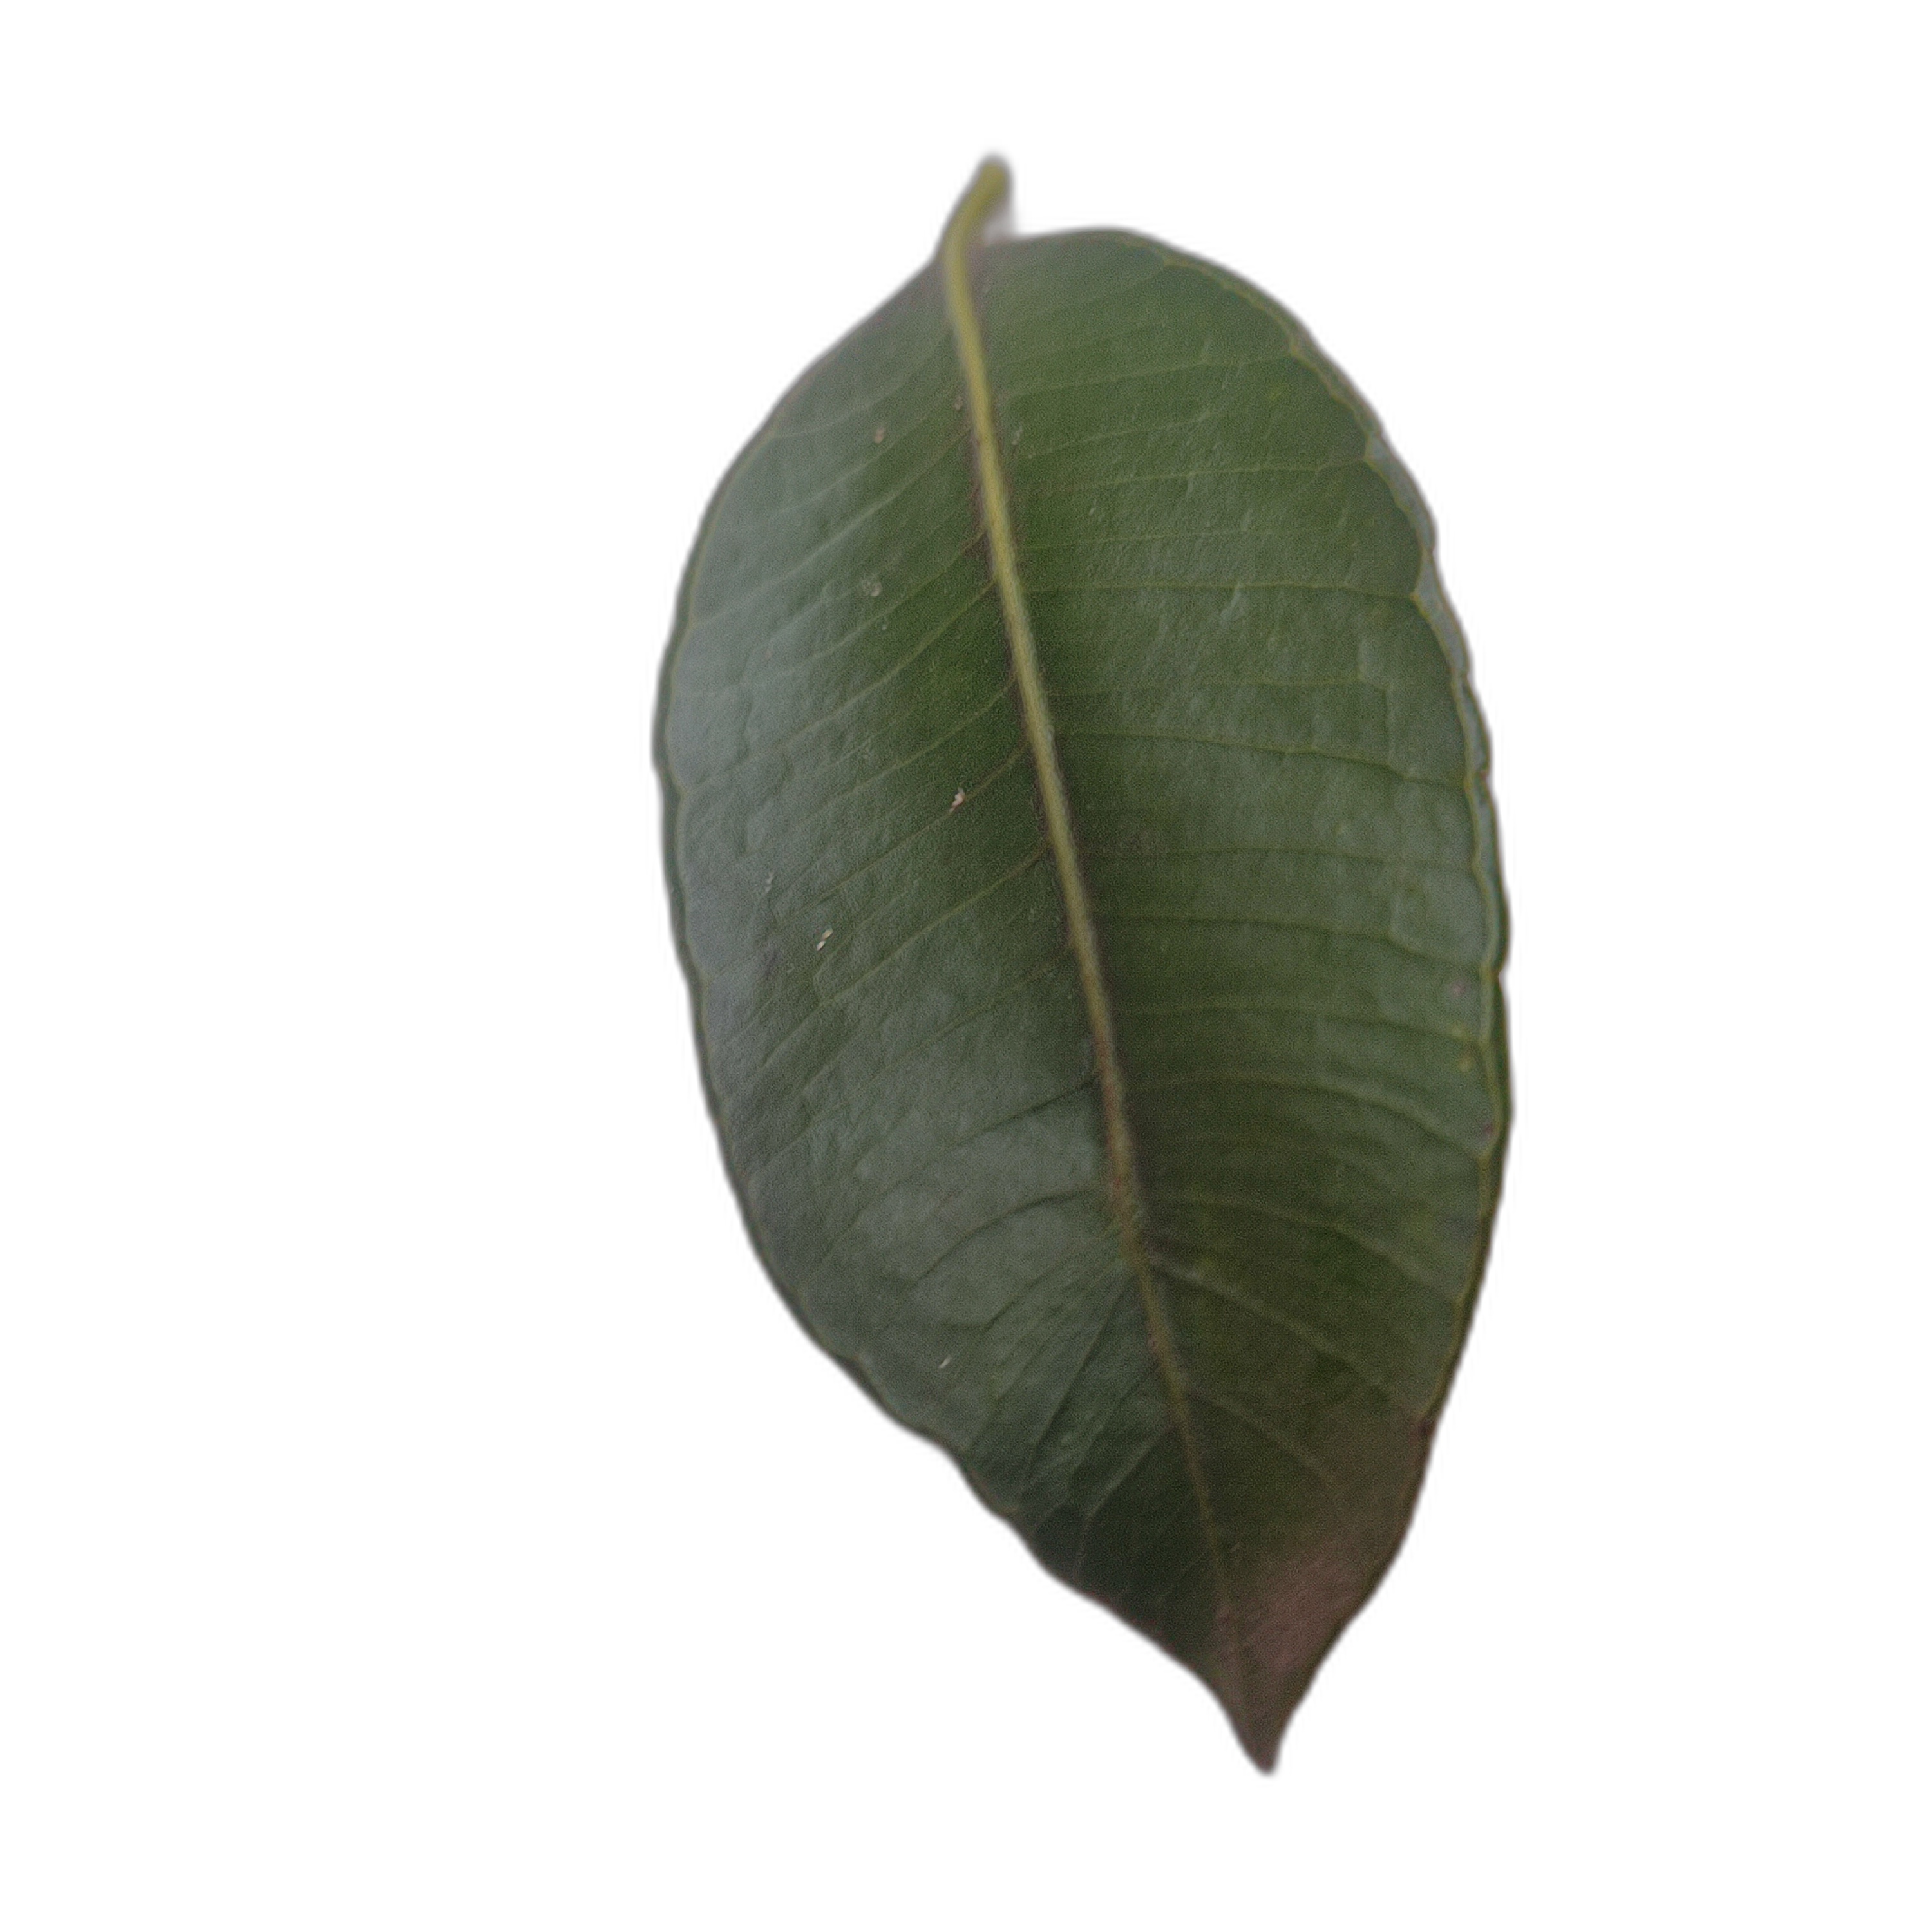
Label: healthy